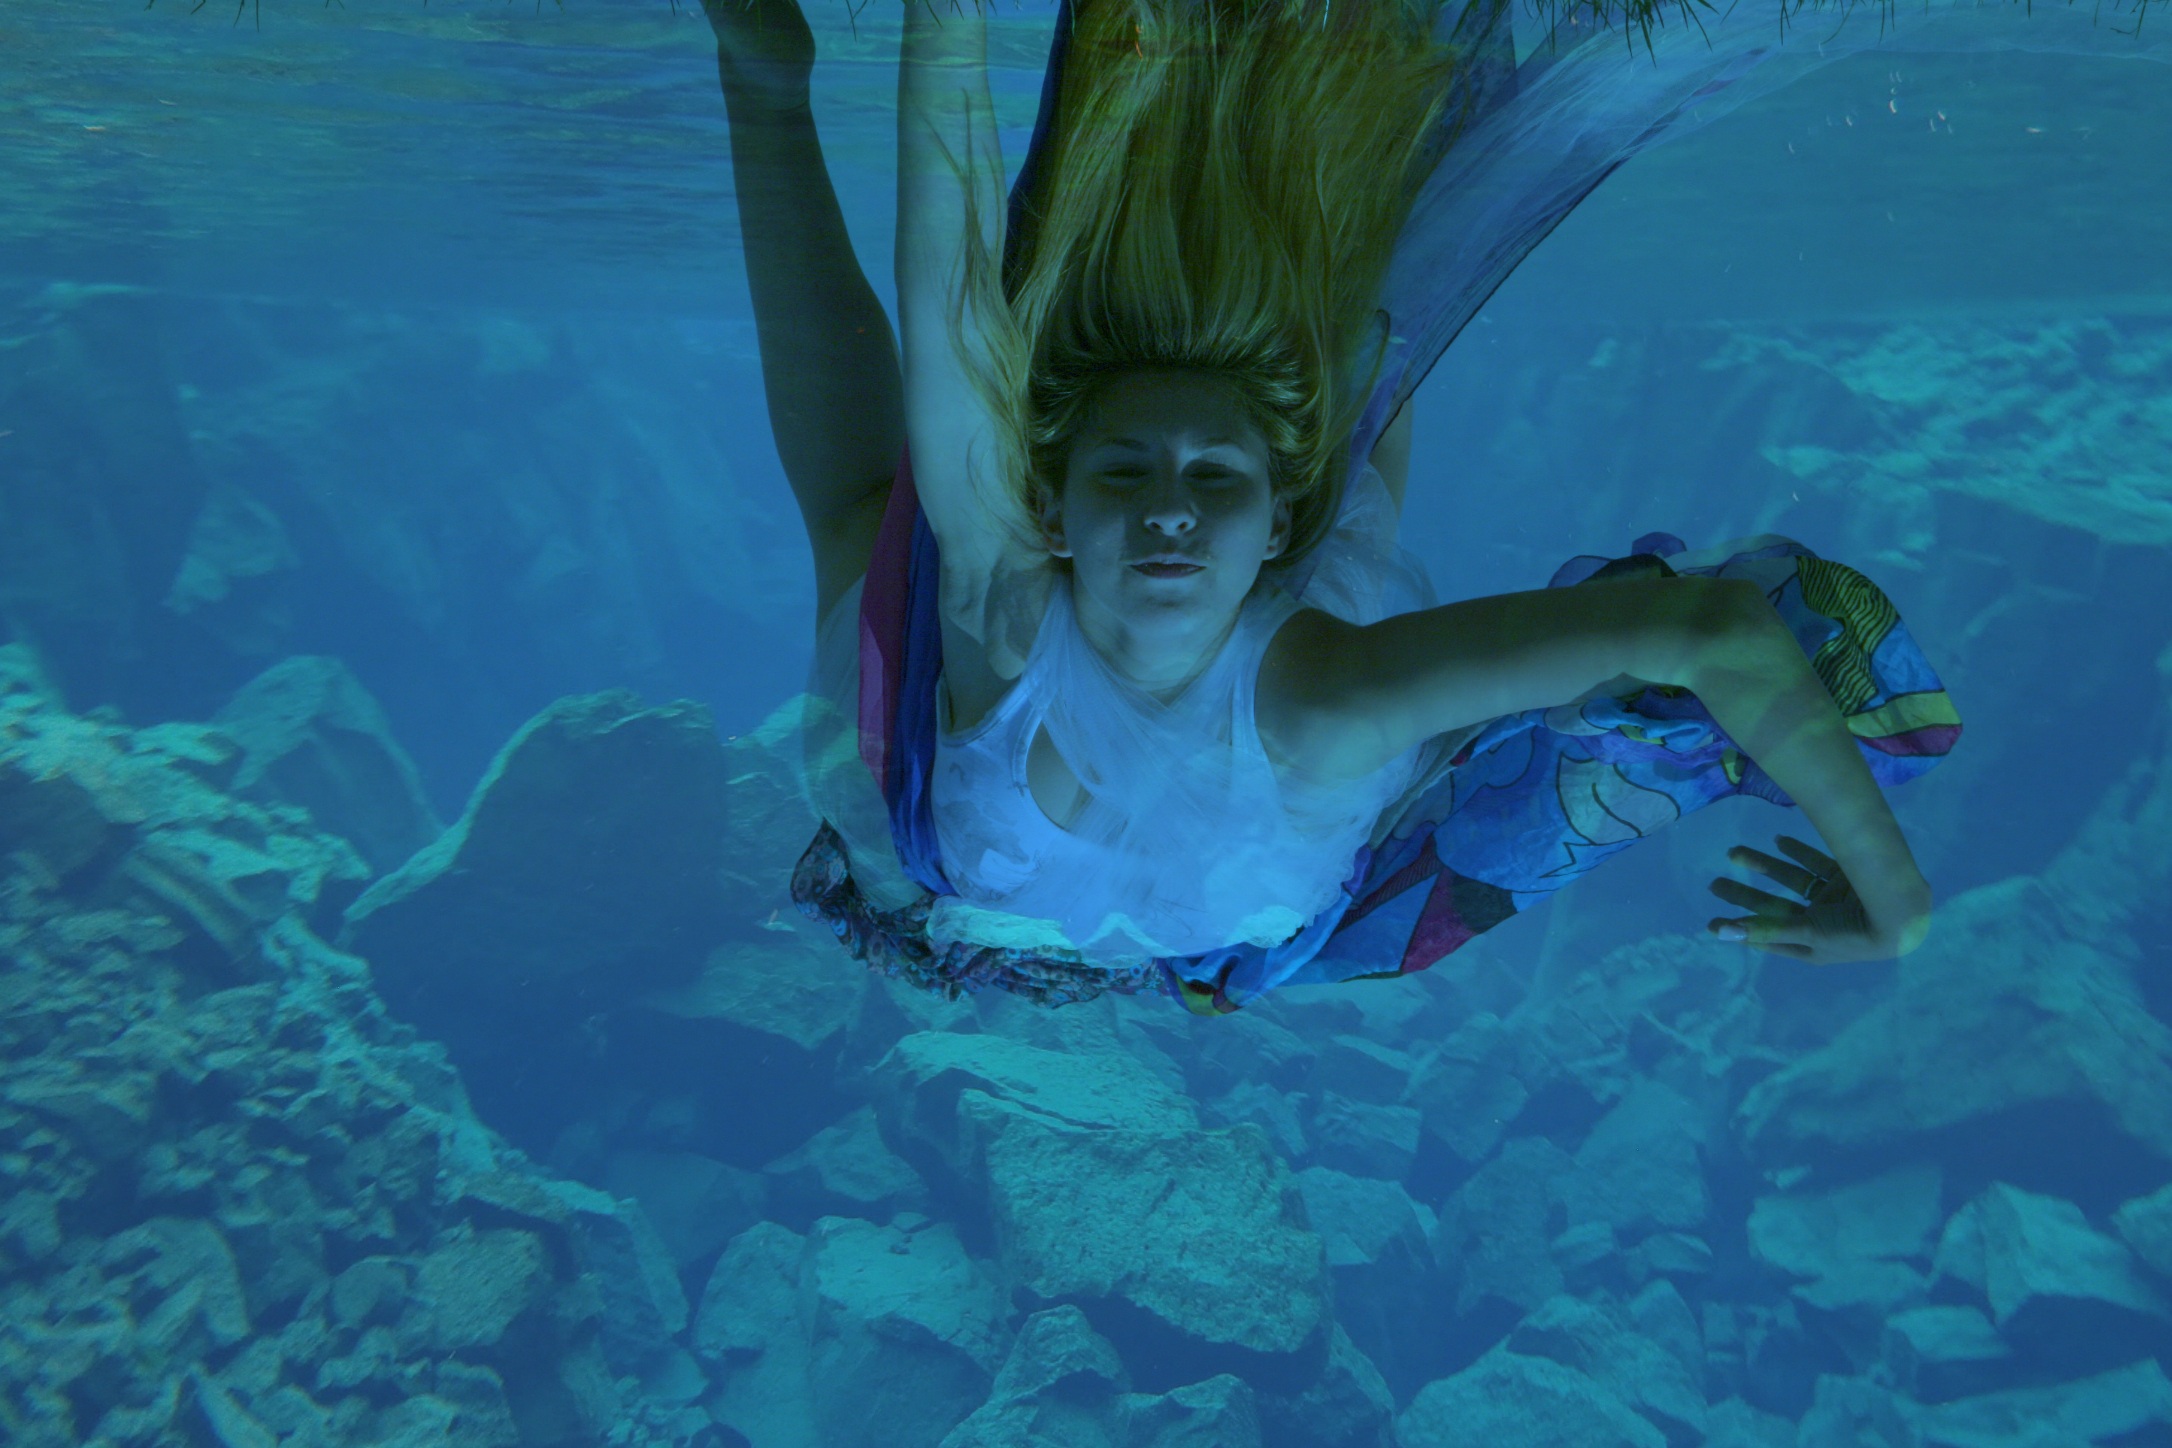
sea, water, ocean, girl, underwater, swim, biology, blue, reef, freediving, mermaid, mythical creature, fictional character, marine biology, underwater diving